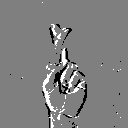
ASL letter: r